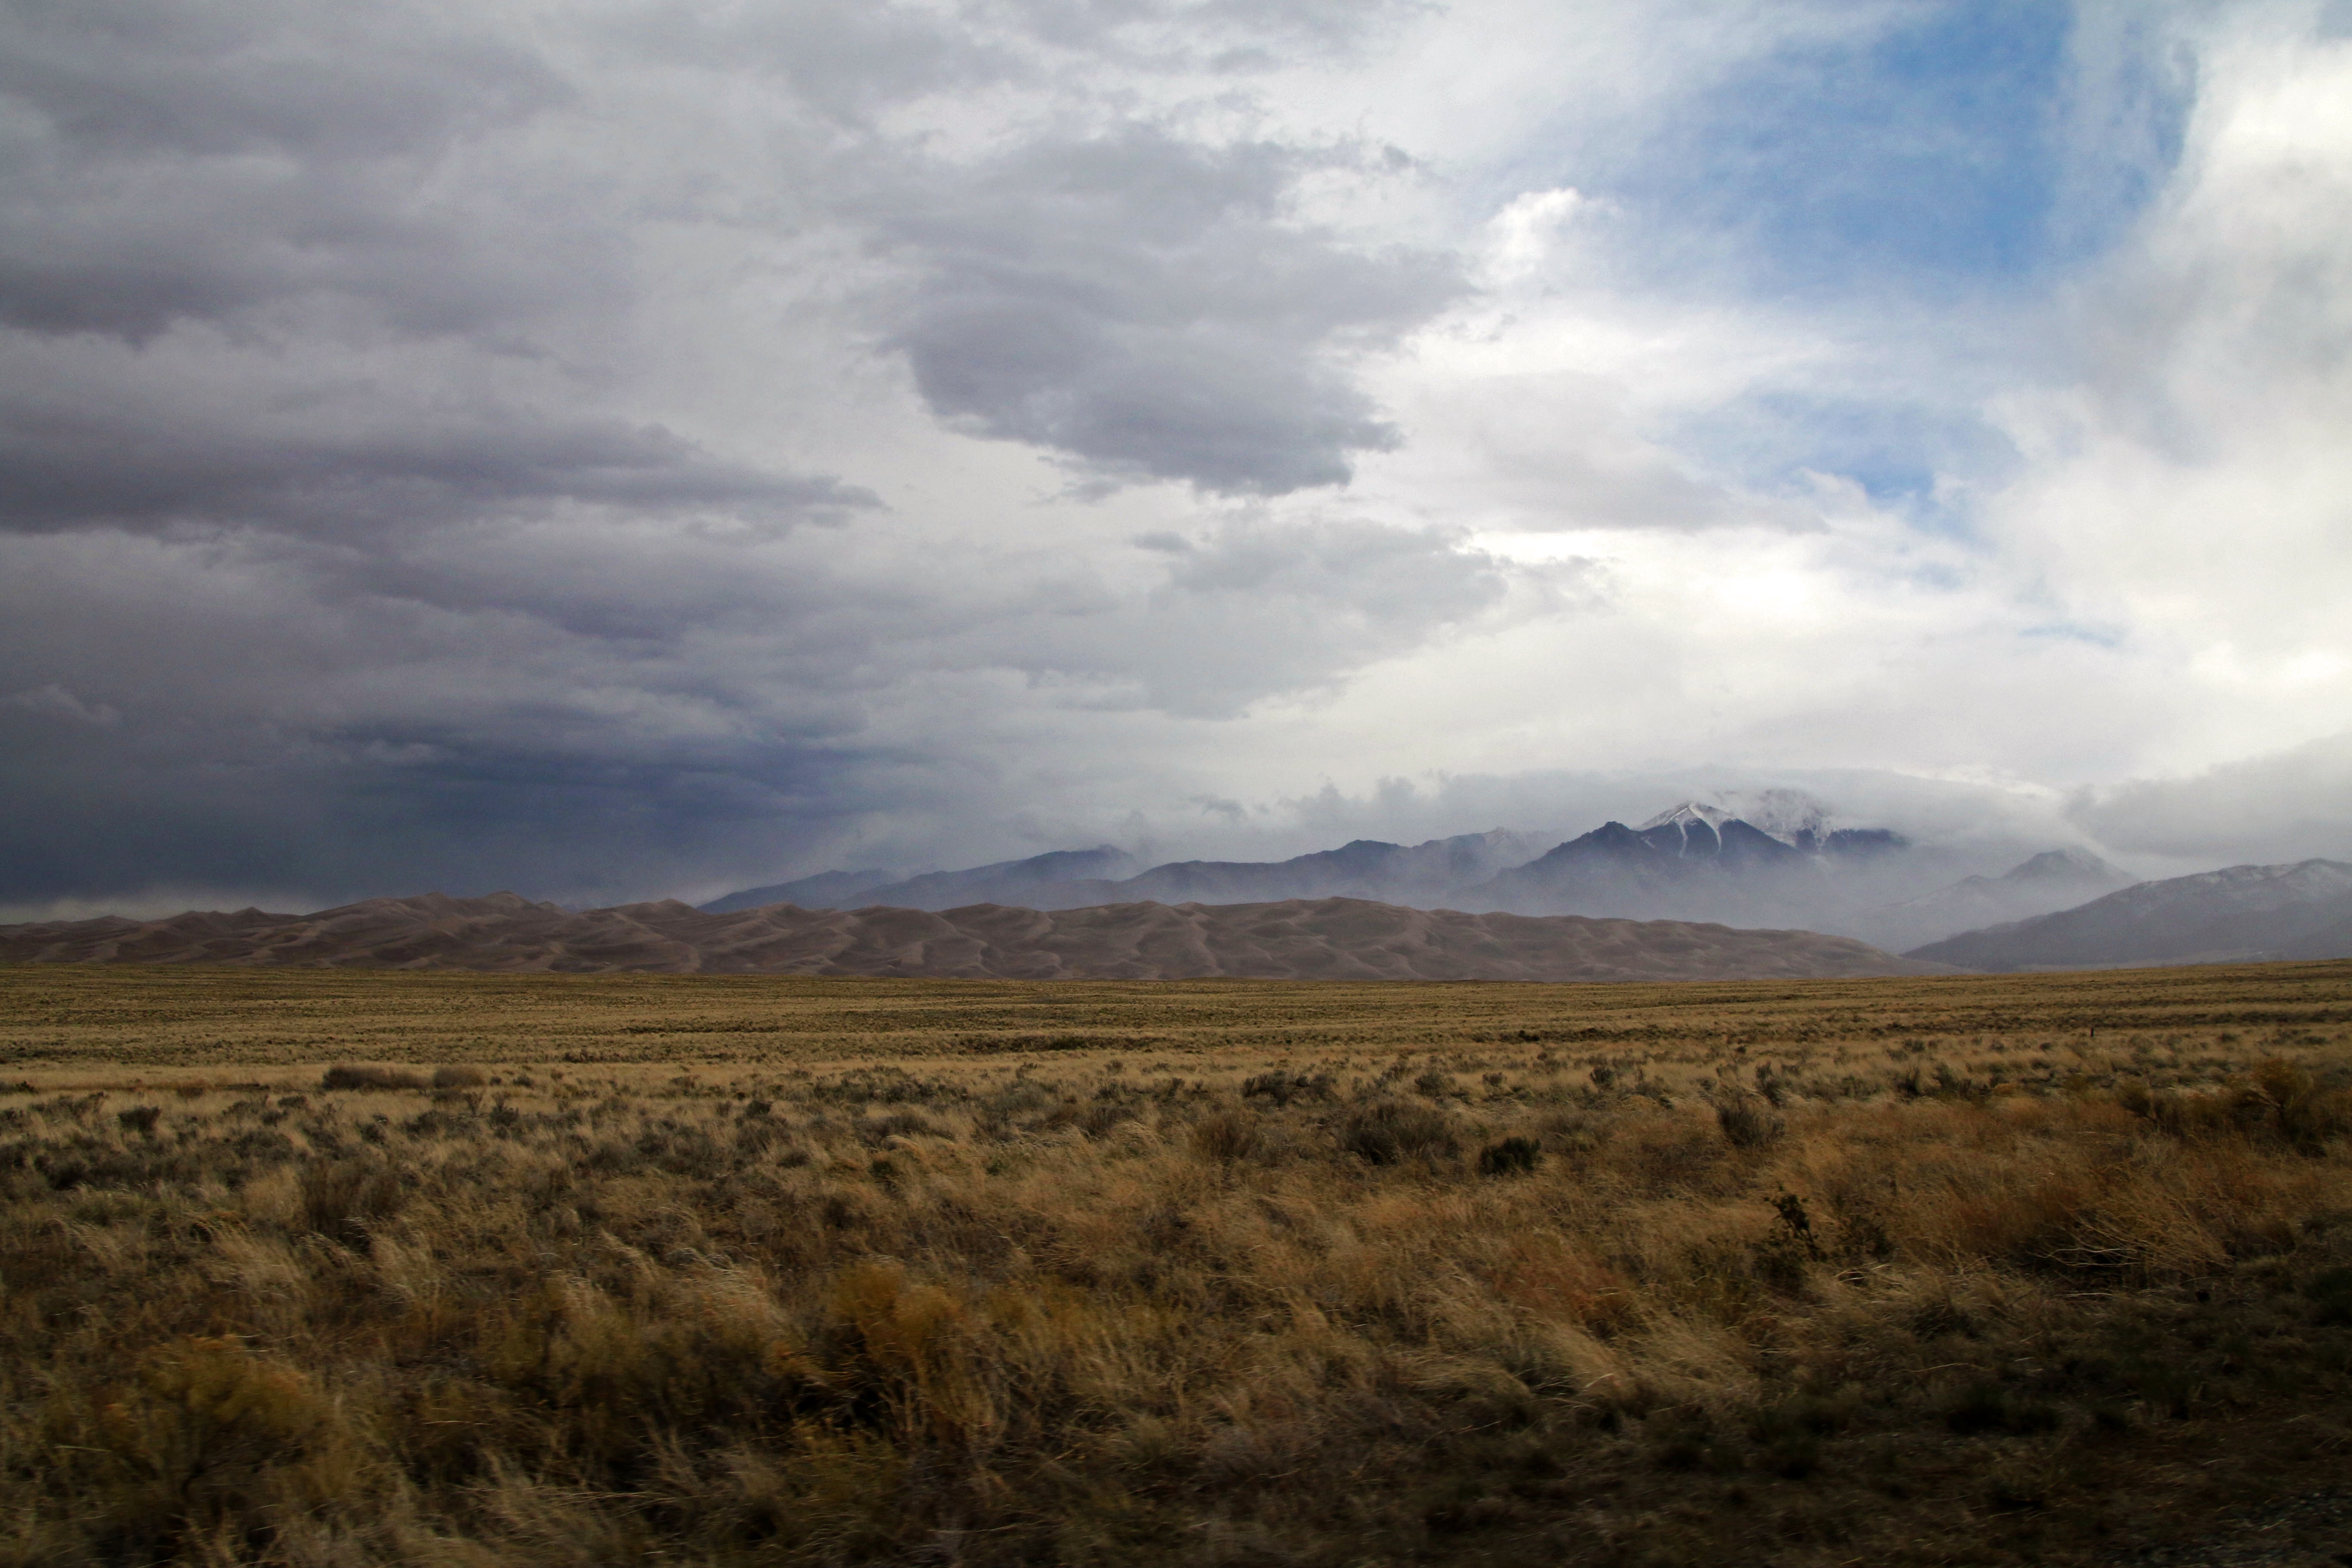
landscape, nature, horizon, wilderness, mountain, cloud, sky, field, prairie, morning, hill, dawn, valley, dusk, weather, soil, plain, grassland, plateau, habitat, ecosystem, steppe, rural area, meteorological phenomenon, natural environment, geographical feature, atmospheric phenomenon, mountainous landforms